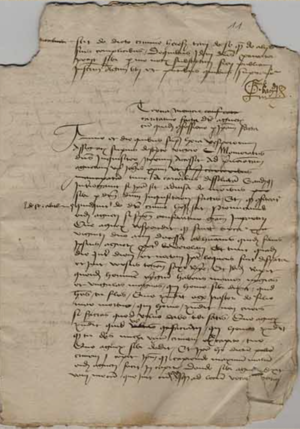
Pages du Procès de sorcellerie d'Agnes Christini rédigés par Guillelmus Bagniodi, notaire, commissaire à Bagnes réunis en Cahier 32 pages (210 x 295 x 5 mm) archivés aux Archives historiques de l'abbaye de Saint Maurice.
Agnès Crittin, ou Agnès Cristini, née avant 1420, est l'épouse de Jean et habite à Sarreyer. Accusée de sorcellerie, elle est exécutée sur le bûcher en 1457.